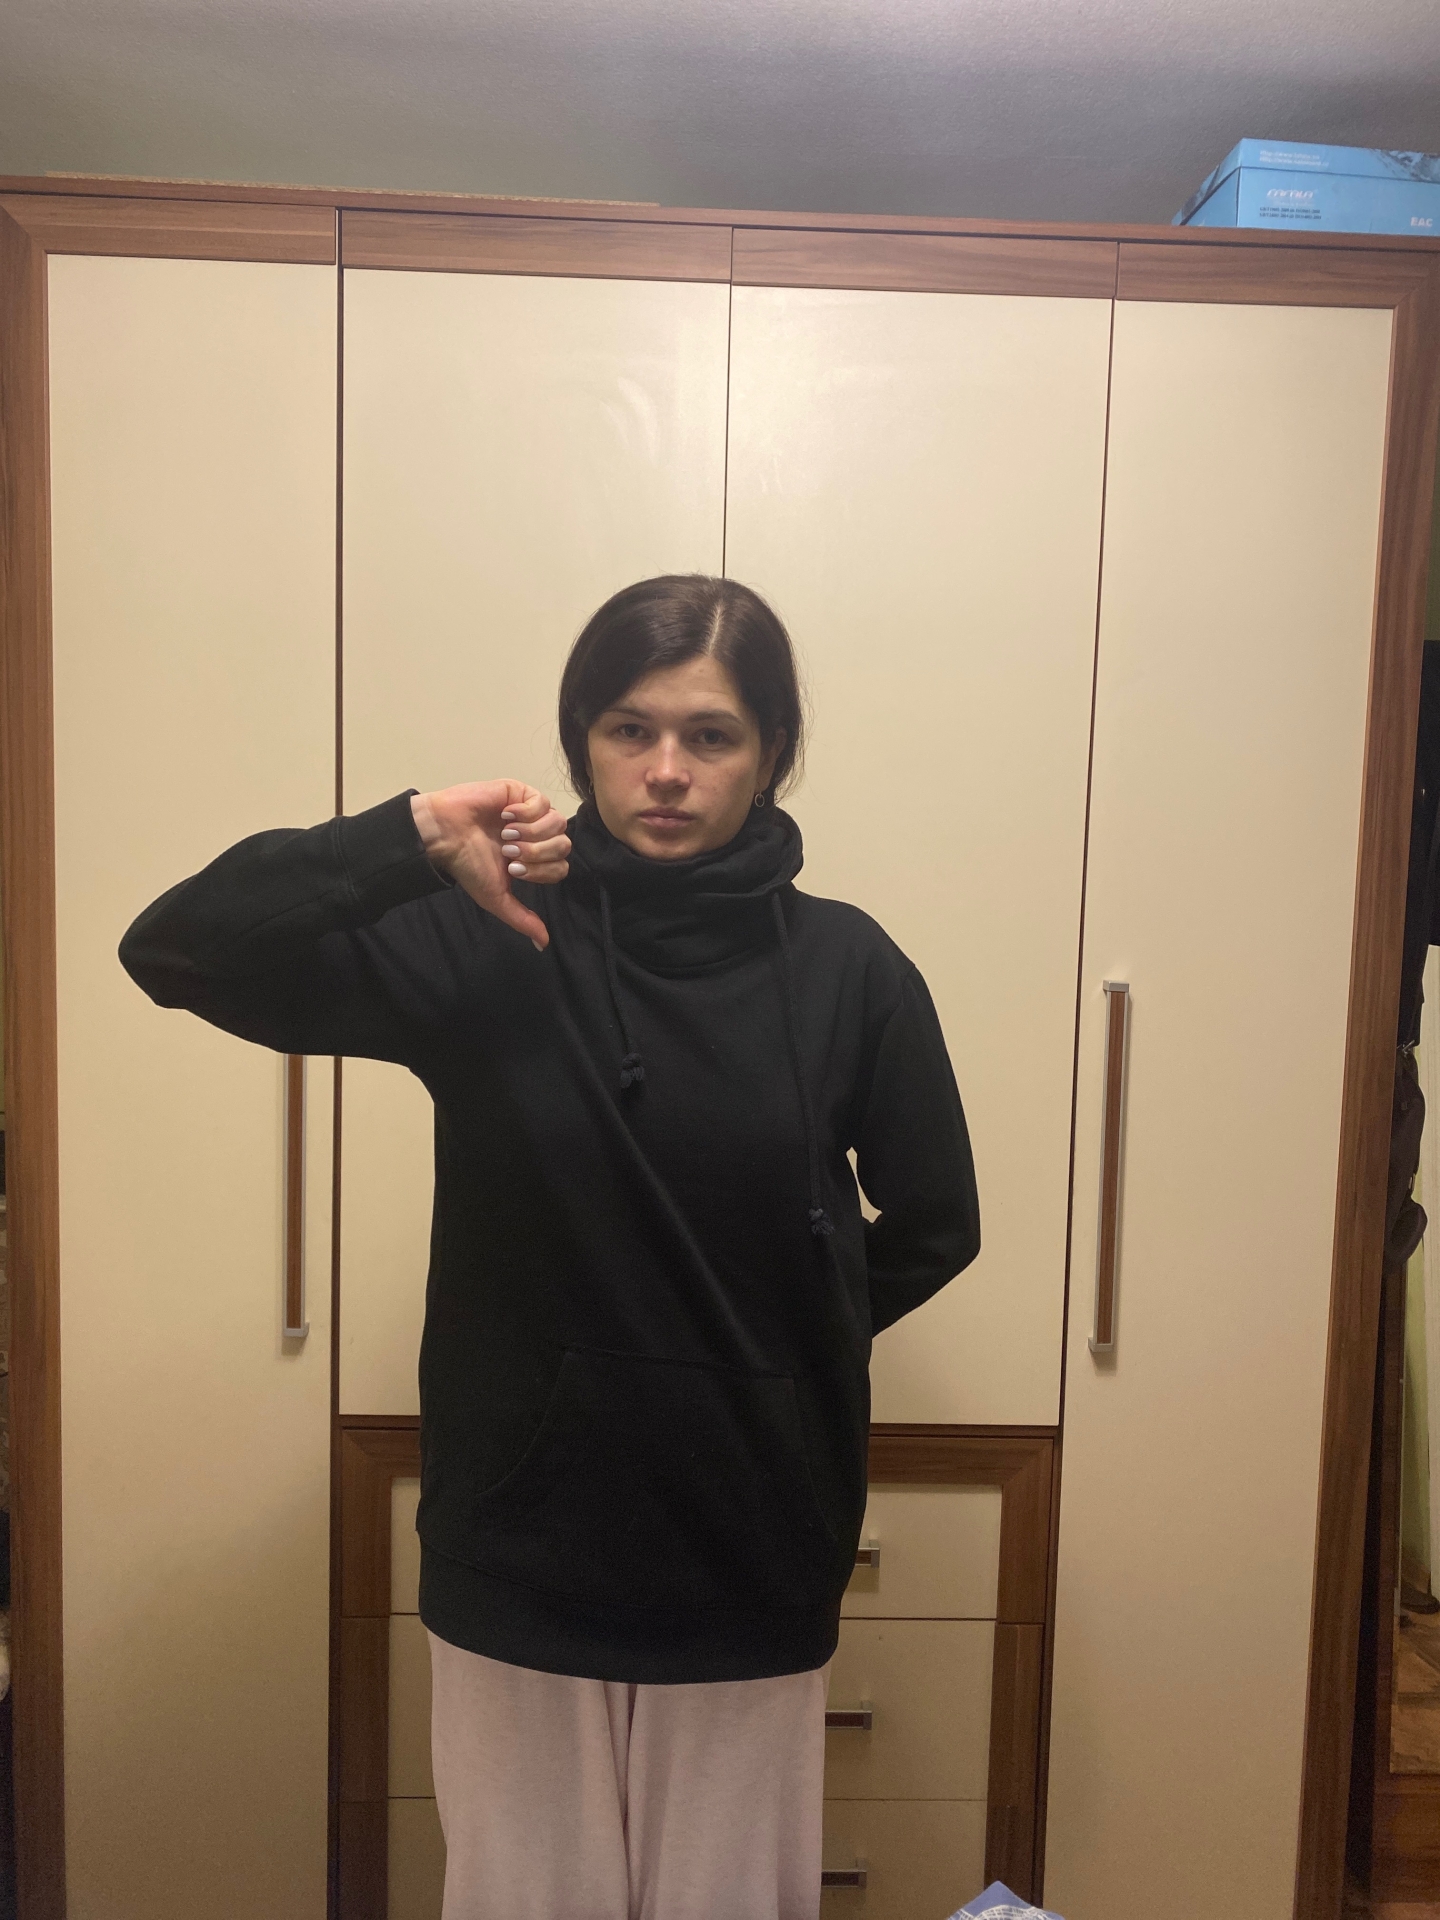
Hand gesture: dislike